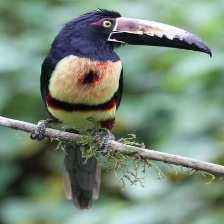
Species: COLLARED ARACARI
Scientific name: PTEROGLOSSUS TORQUATUS
ImageNet parent category: toucan